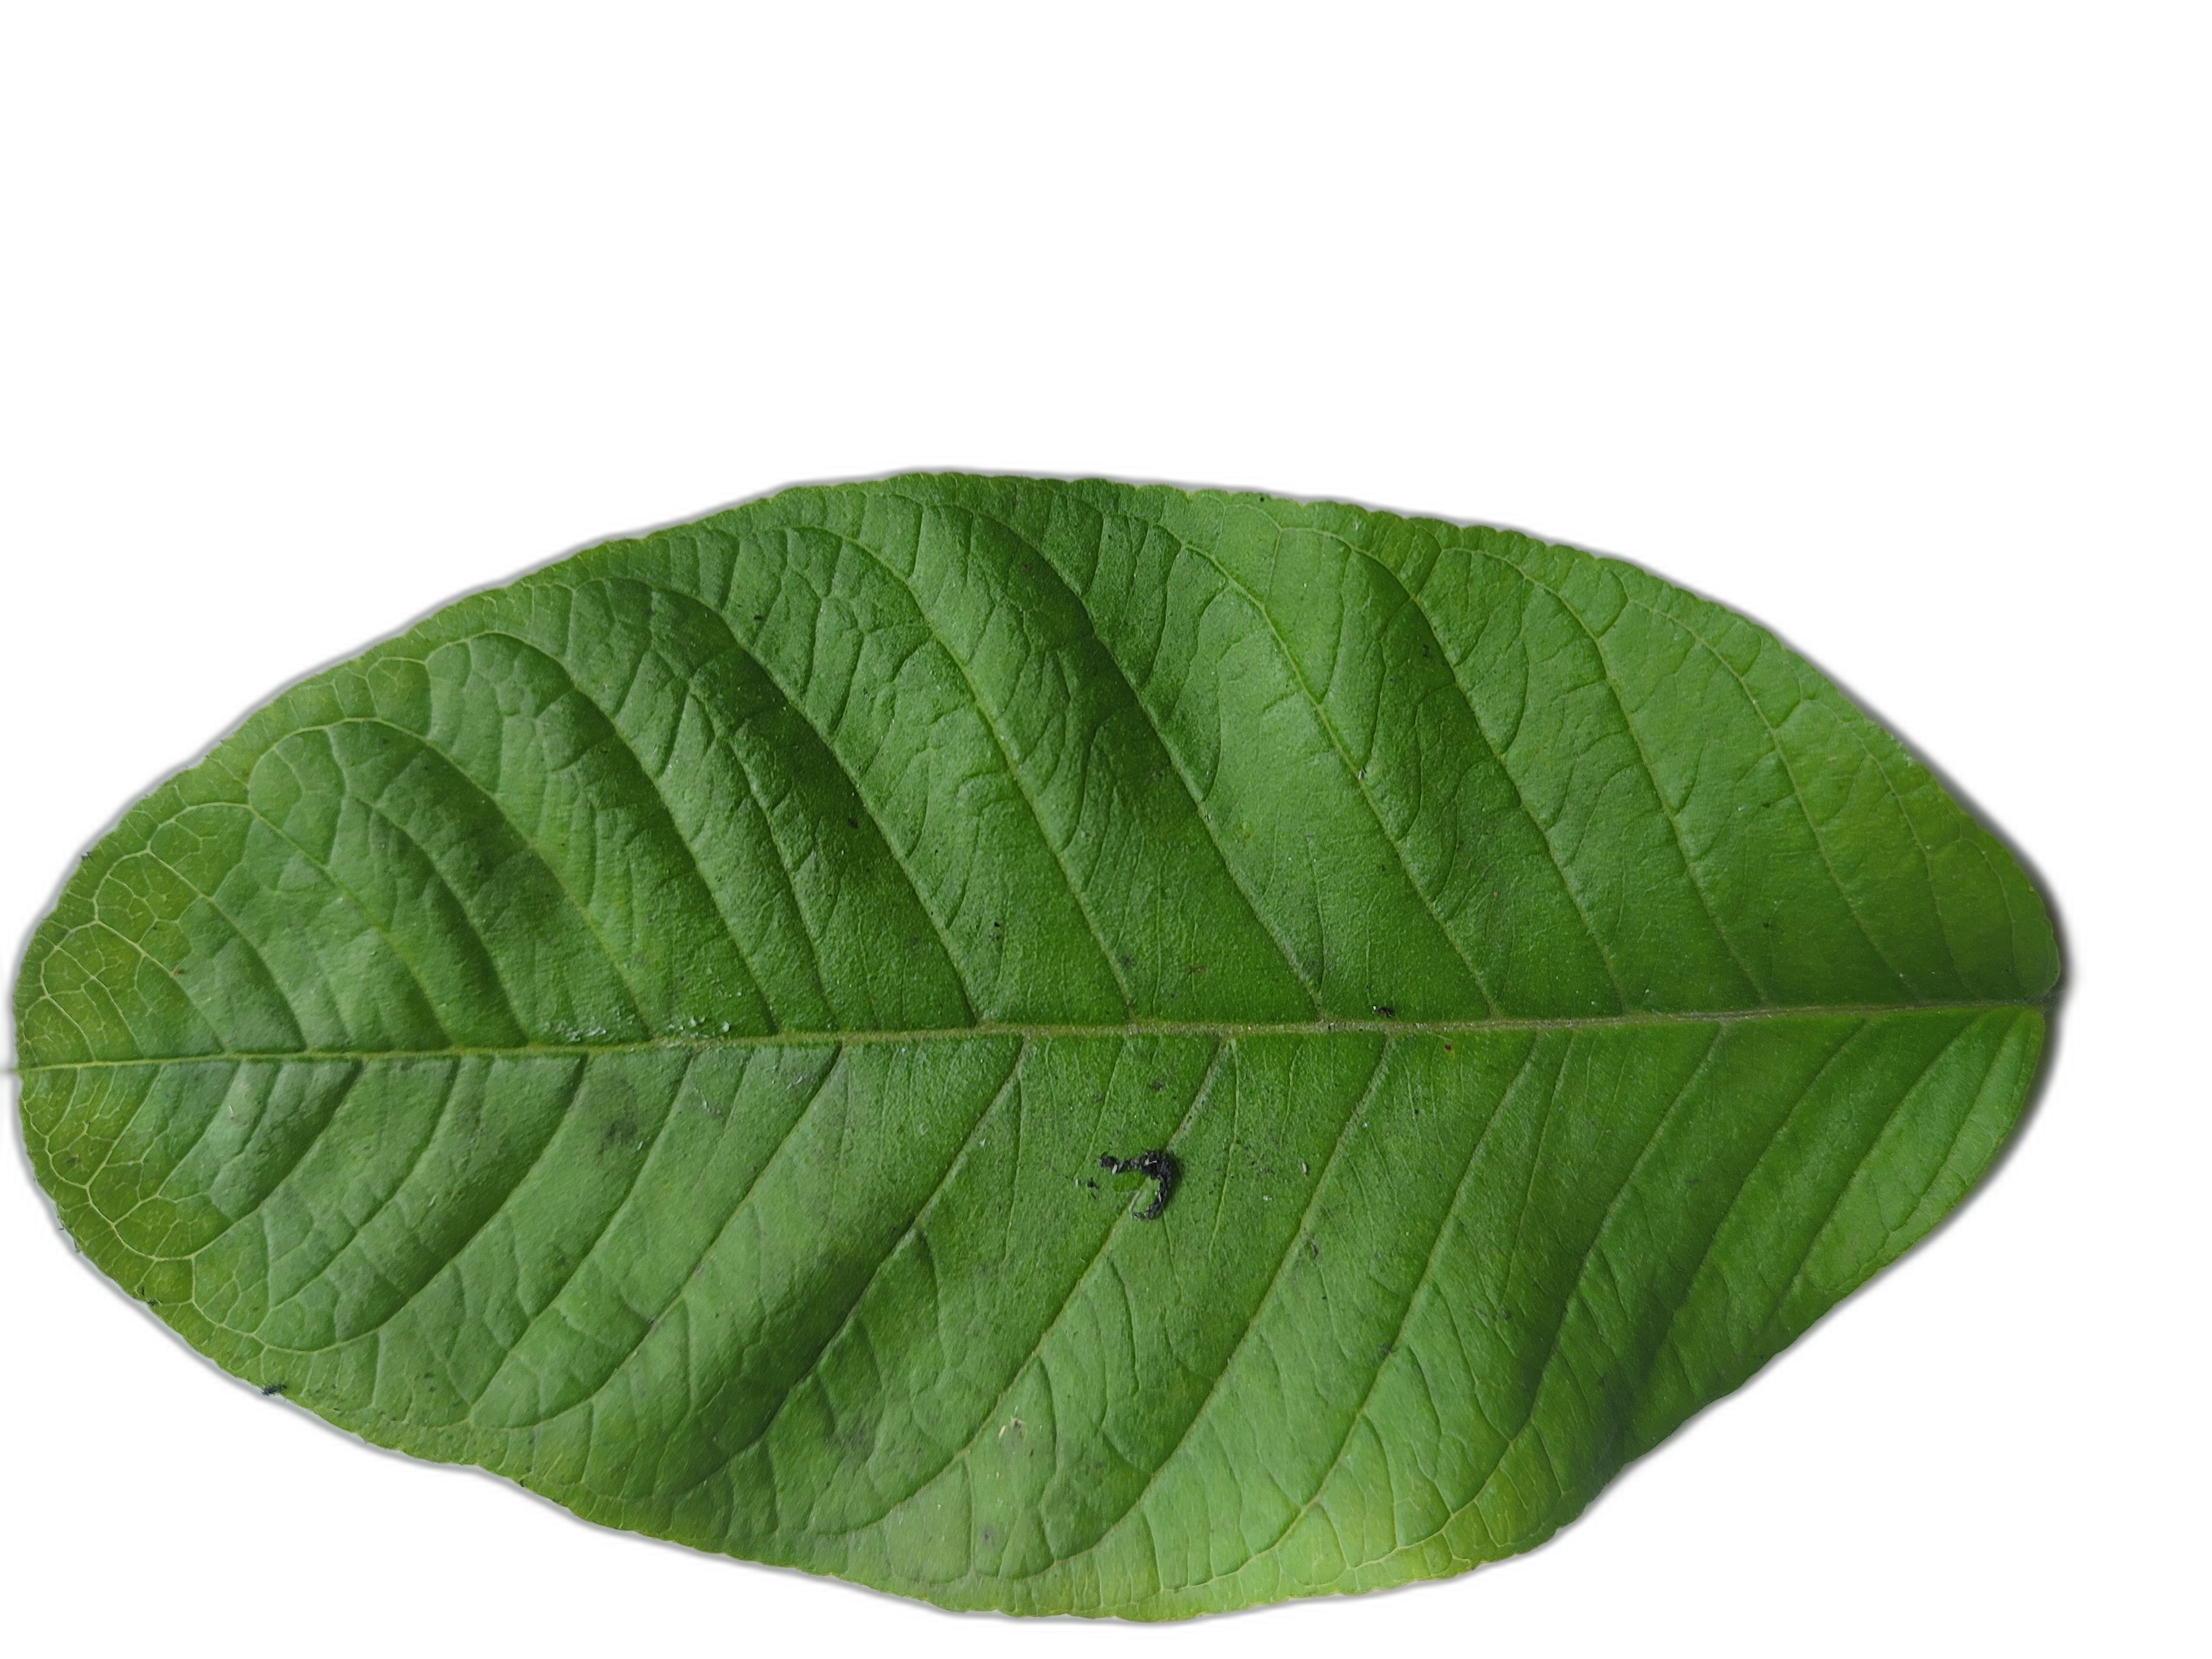
Plant part: leaf
Disease: Healthy